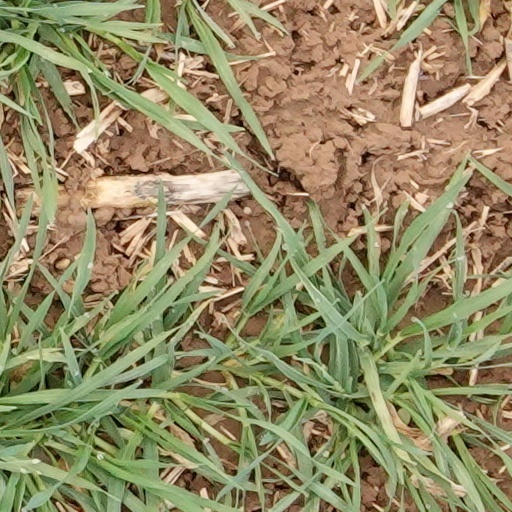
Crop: wheat